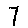
Label: 7